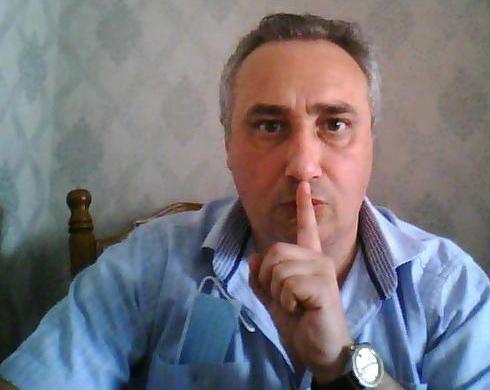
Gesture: mute